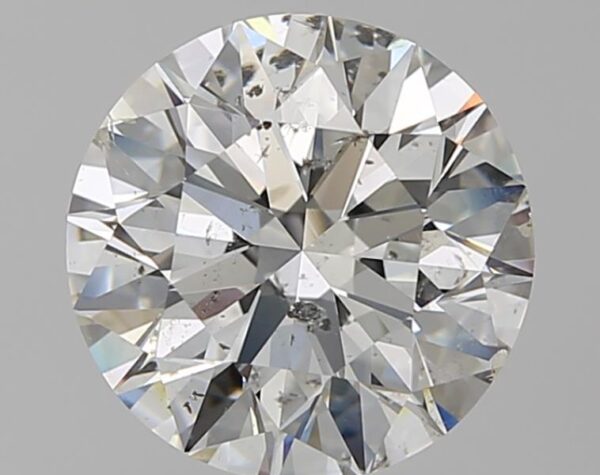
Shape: round
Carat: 3.82
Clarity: SI2
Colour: H
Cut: EX
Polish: EX
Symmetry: EX
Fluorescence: N
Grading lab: GIA
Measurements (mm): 9.94 x 9.99 x 6.23